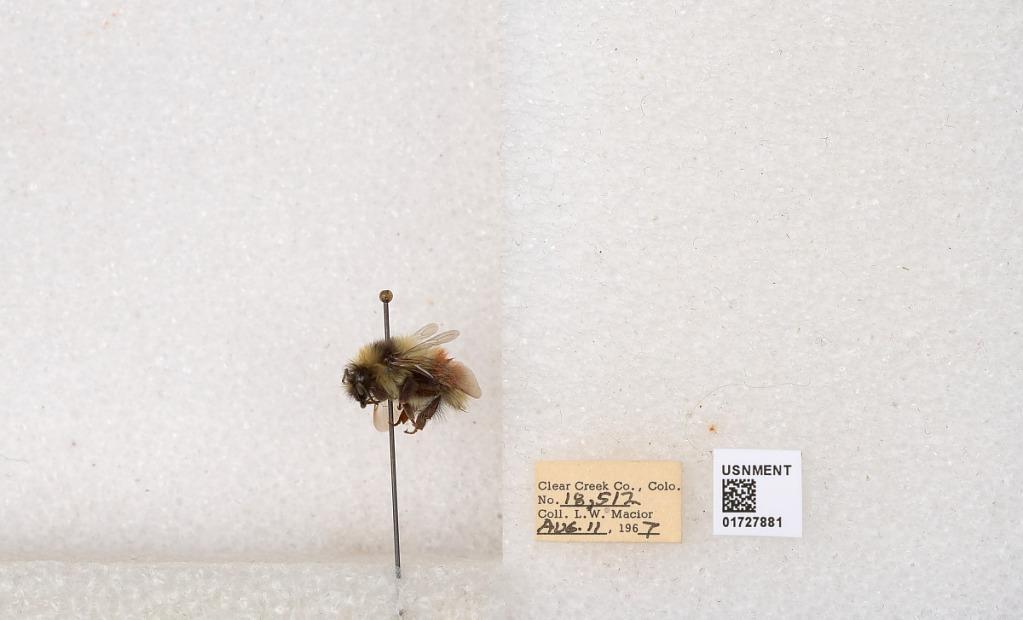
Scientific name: Bombus (Pyrobombus) sylvicola Kirby
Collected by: L. Macior
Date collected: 1967-8-11
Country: United States
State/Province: Colorado
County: Clear Creek
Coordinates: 39.6891, -105.644